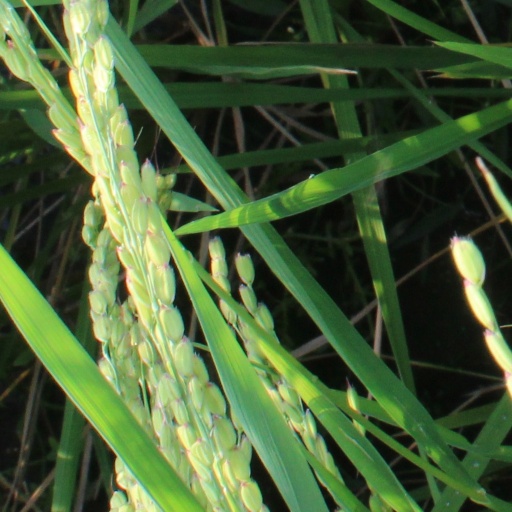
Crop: rice